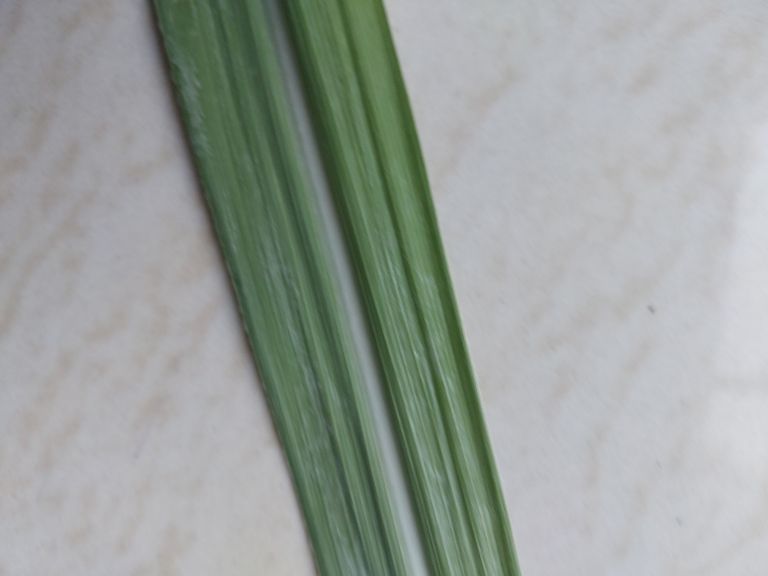
Label: Viral Disease